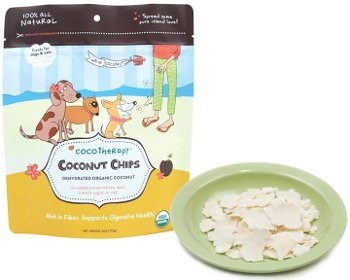
Item Name: CocoTherapy CTT-0002-6 Coconut Chips (1 Pouch), 6 oz by CocoTherapy
Product Description: CocoTherapy coconut chips for dogs and cats are an excellent value and perfect for multiple pet households, and we share our organic coconut chips with our pets as well! Our USDA organic coconut chips are 100% human-grade. Bake with it, or add it to your smoothies, cereal, or eat right out of the bag as a wholesome snack. For your pets, give as a treat though out the day, or mix into food as a fiber supplement. Our CocoTherapy Coconut Chips are made from dehydrated organic coconut meat. The dried coconut flakes are made of pure, 100% organic coconut meat, with absolutely NO sugars, salt, preservatives, or chemicals added. Our organic coconut chips are raw and dehydrated slowly at a low temperature, 98.6° F (37° C). This keeps the nutrients intact, resulting in a raw coconut that tastes fresh, has a wonderful texture, and contains all the rich nutrients found in fresh coconuts. Benefits of Coconut Chips: Rich source of dietary fiber Supports digestive and intestinal health Supports healthy weight management Note: The contents are vacuum sealed for freshness; therefore, the chips may feel compact when unopened. OUR COCONUT CHIPS TREATS ARE: Raw. Vegan. No artificial colors or flavors. No chemicals or preservatives. No added salt or sugar. No Sulphites (Sulphite Free) Non-GMO. Cholesterol Free. 100% Human-Grade.
Value: nan
Unit: None

Price: 17.93